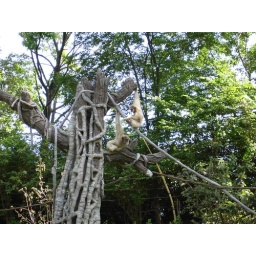
White monkeys in a tree